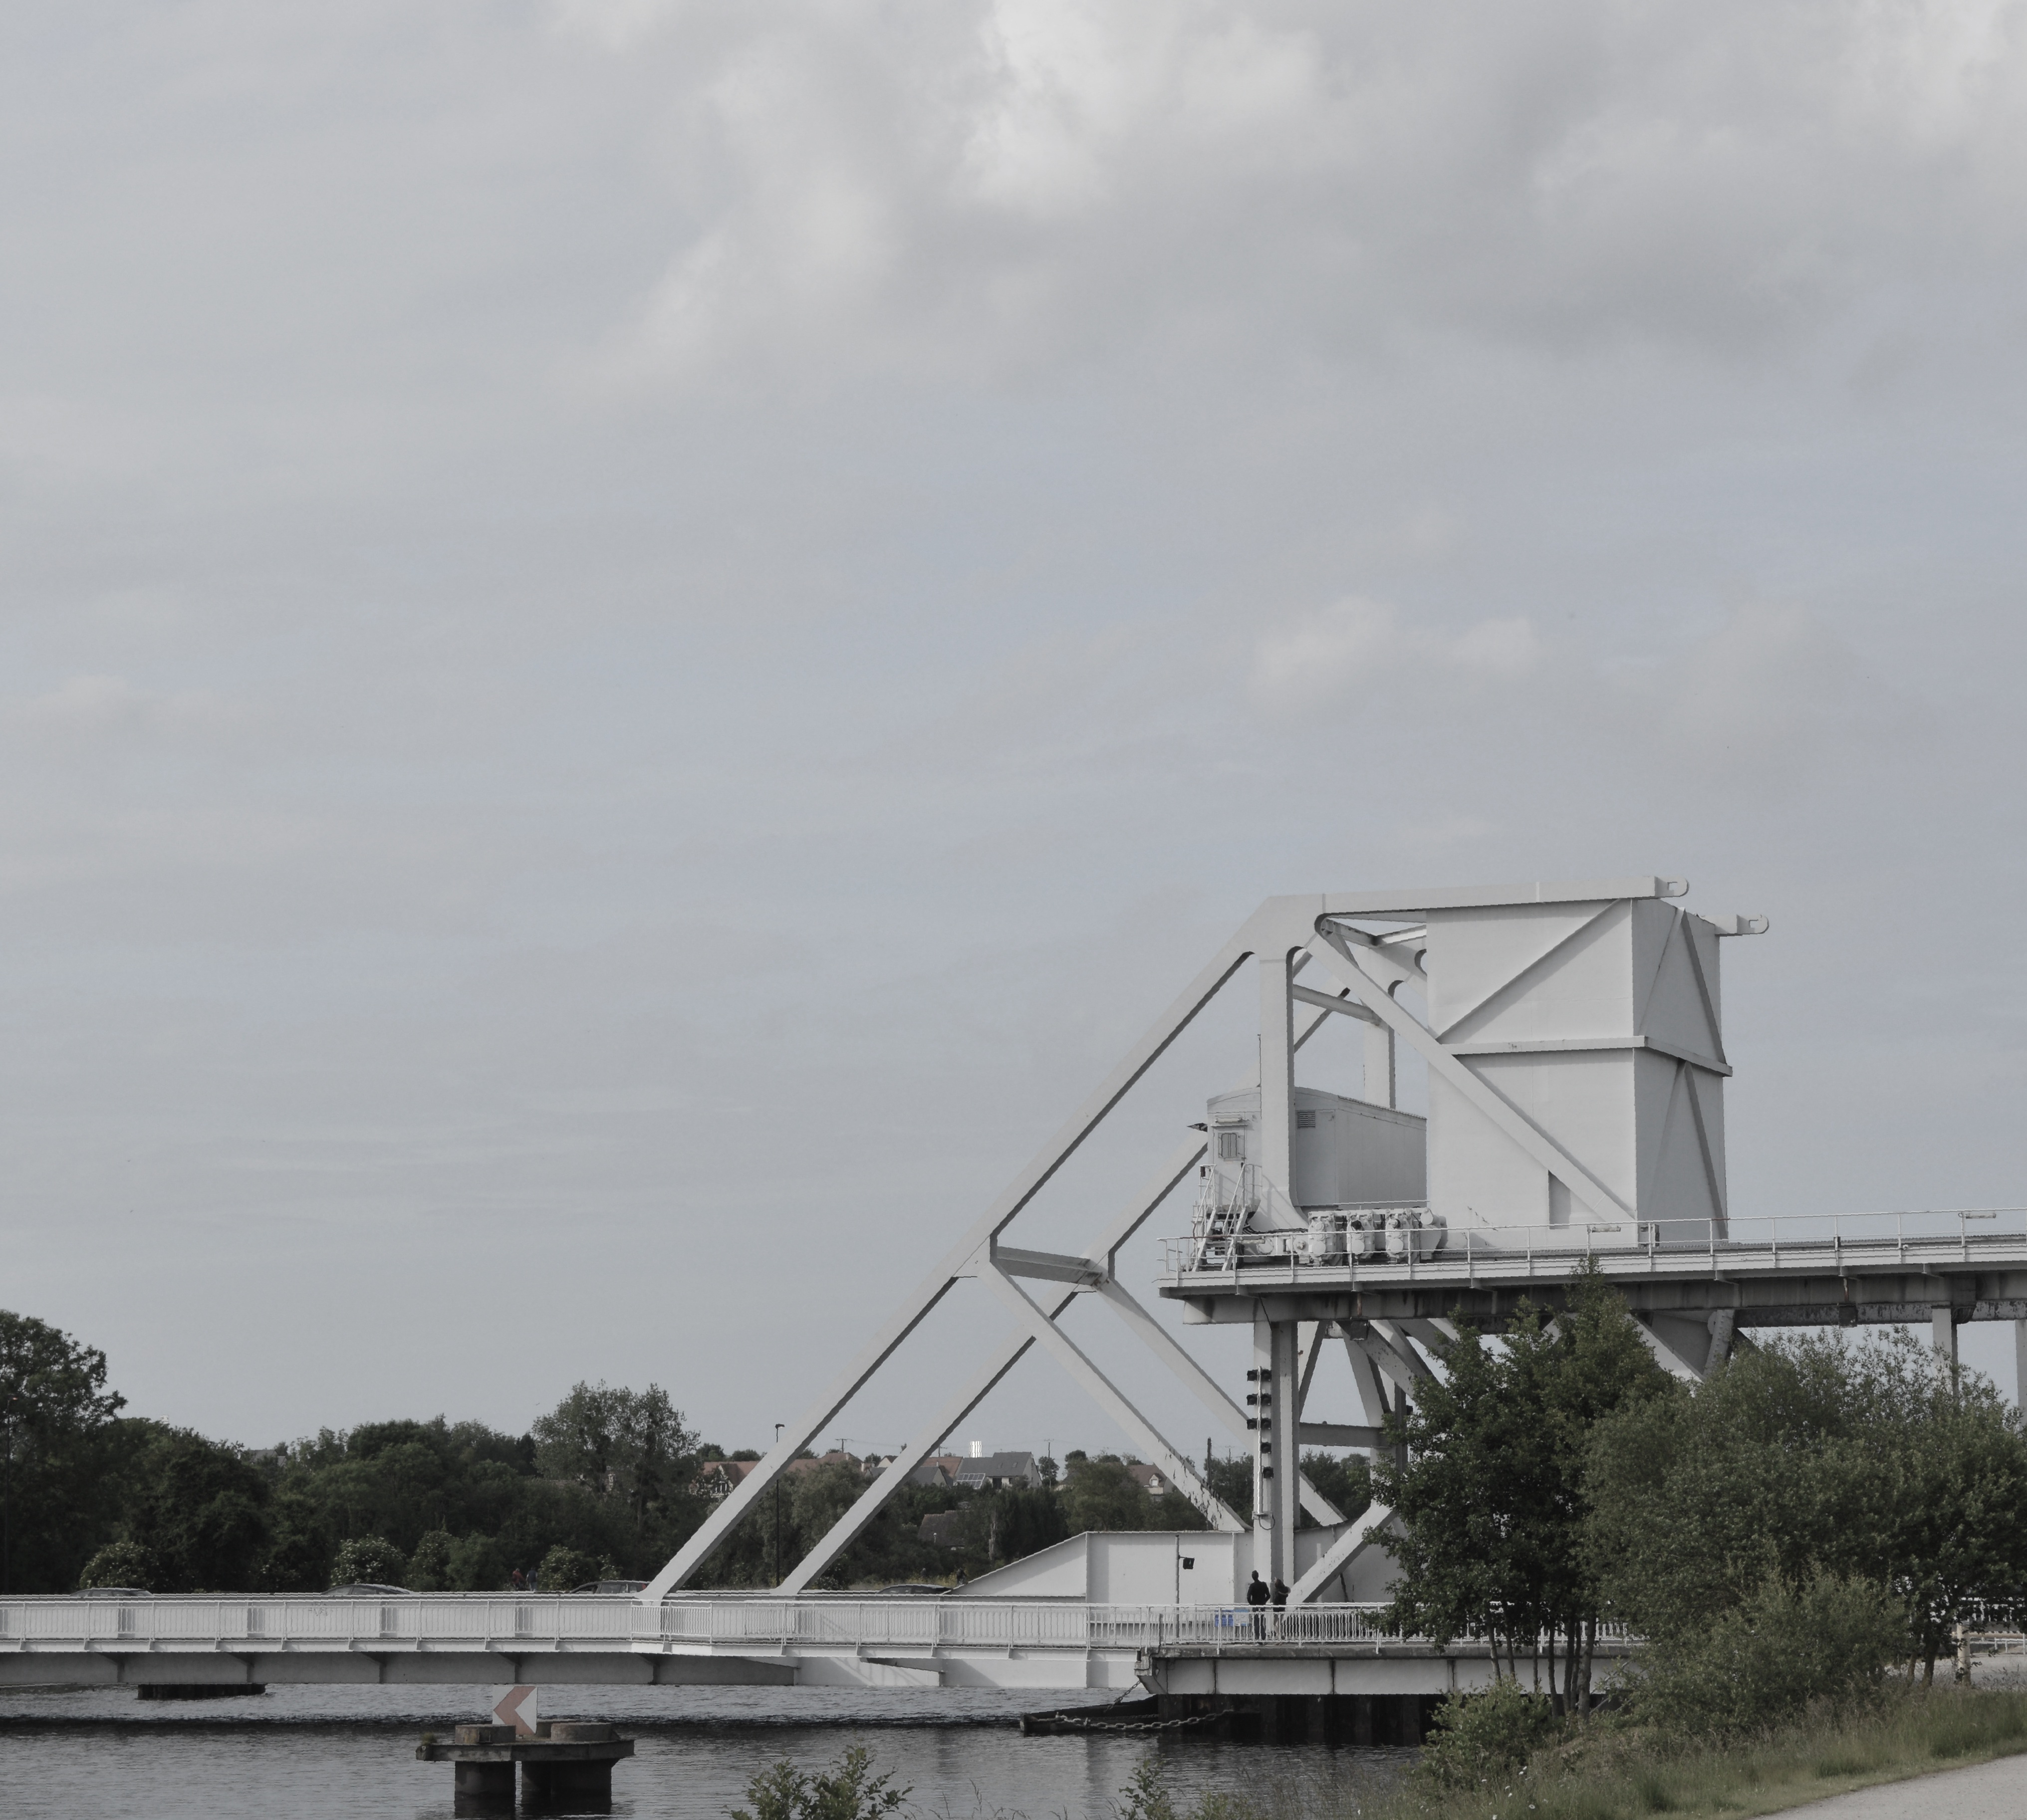
bridge, windmill, wind, old, military, transport, france, vehicle, machine, stadium, waterway, war, mill, normandy, heritage, former, second world war, pegasus bridge